War poetry

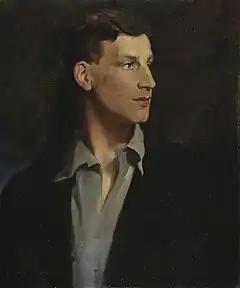
Siegfried Sassoon, a British war poet famous for his poetry written during the First World War.

War poetry is poetry on the topic of war. While the term is applied especially to works of the First World War, the term can be applied to poetry about any war, including Homer's "Iliad", from around the 8th century BC as well as poetry of the American Civil War, the Spanish Civil War, the Crimean War and other wars. War poets may be combatants or noncombatants.